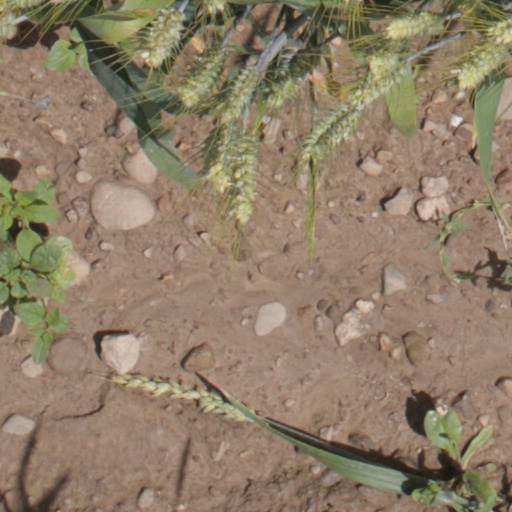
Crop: wheat